Estopiñán del Castillo

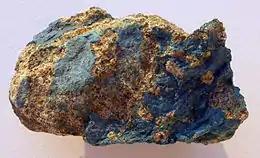
Aerinite from Estopiñán del Castillo

Estopiñán del Castillo, in Ribagorçan: Estopanyà (in ) is a municipality located in the province of Huesca, Aragon, Spain. According to the 2004 census (INE), the municipality had a population of 217 inhabitants.